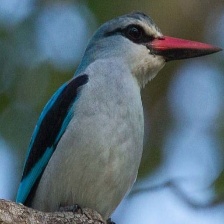
Species: WOODLAND KINGFISHER
Scientific name: HALCYON SENEGALENSIS